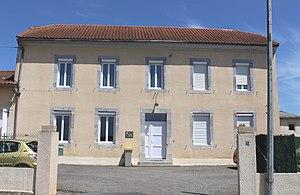
École de Sénac (Hautes-Pyrénées)
Sénac est une commune française située dans le département des Hautes-Pyrénées, en région Occitanie.